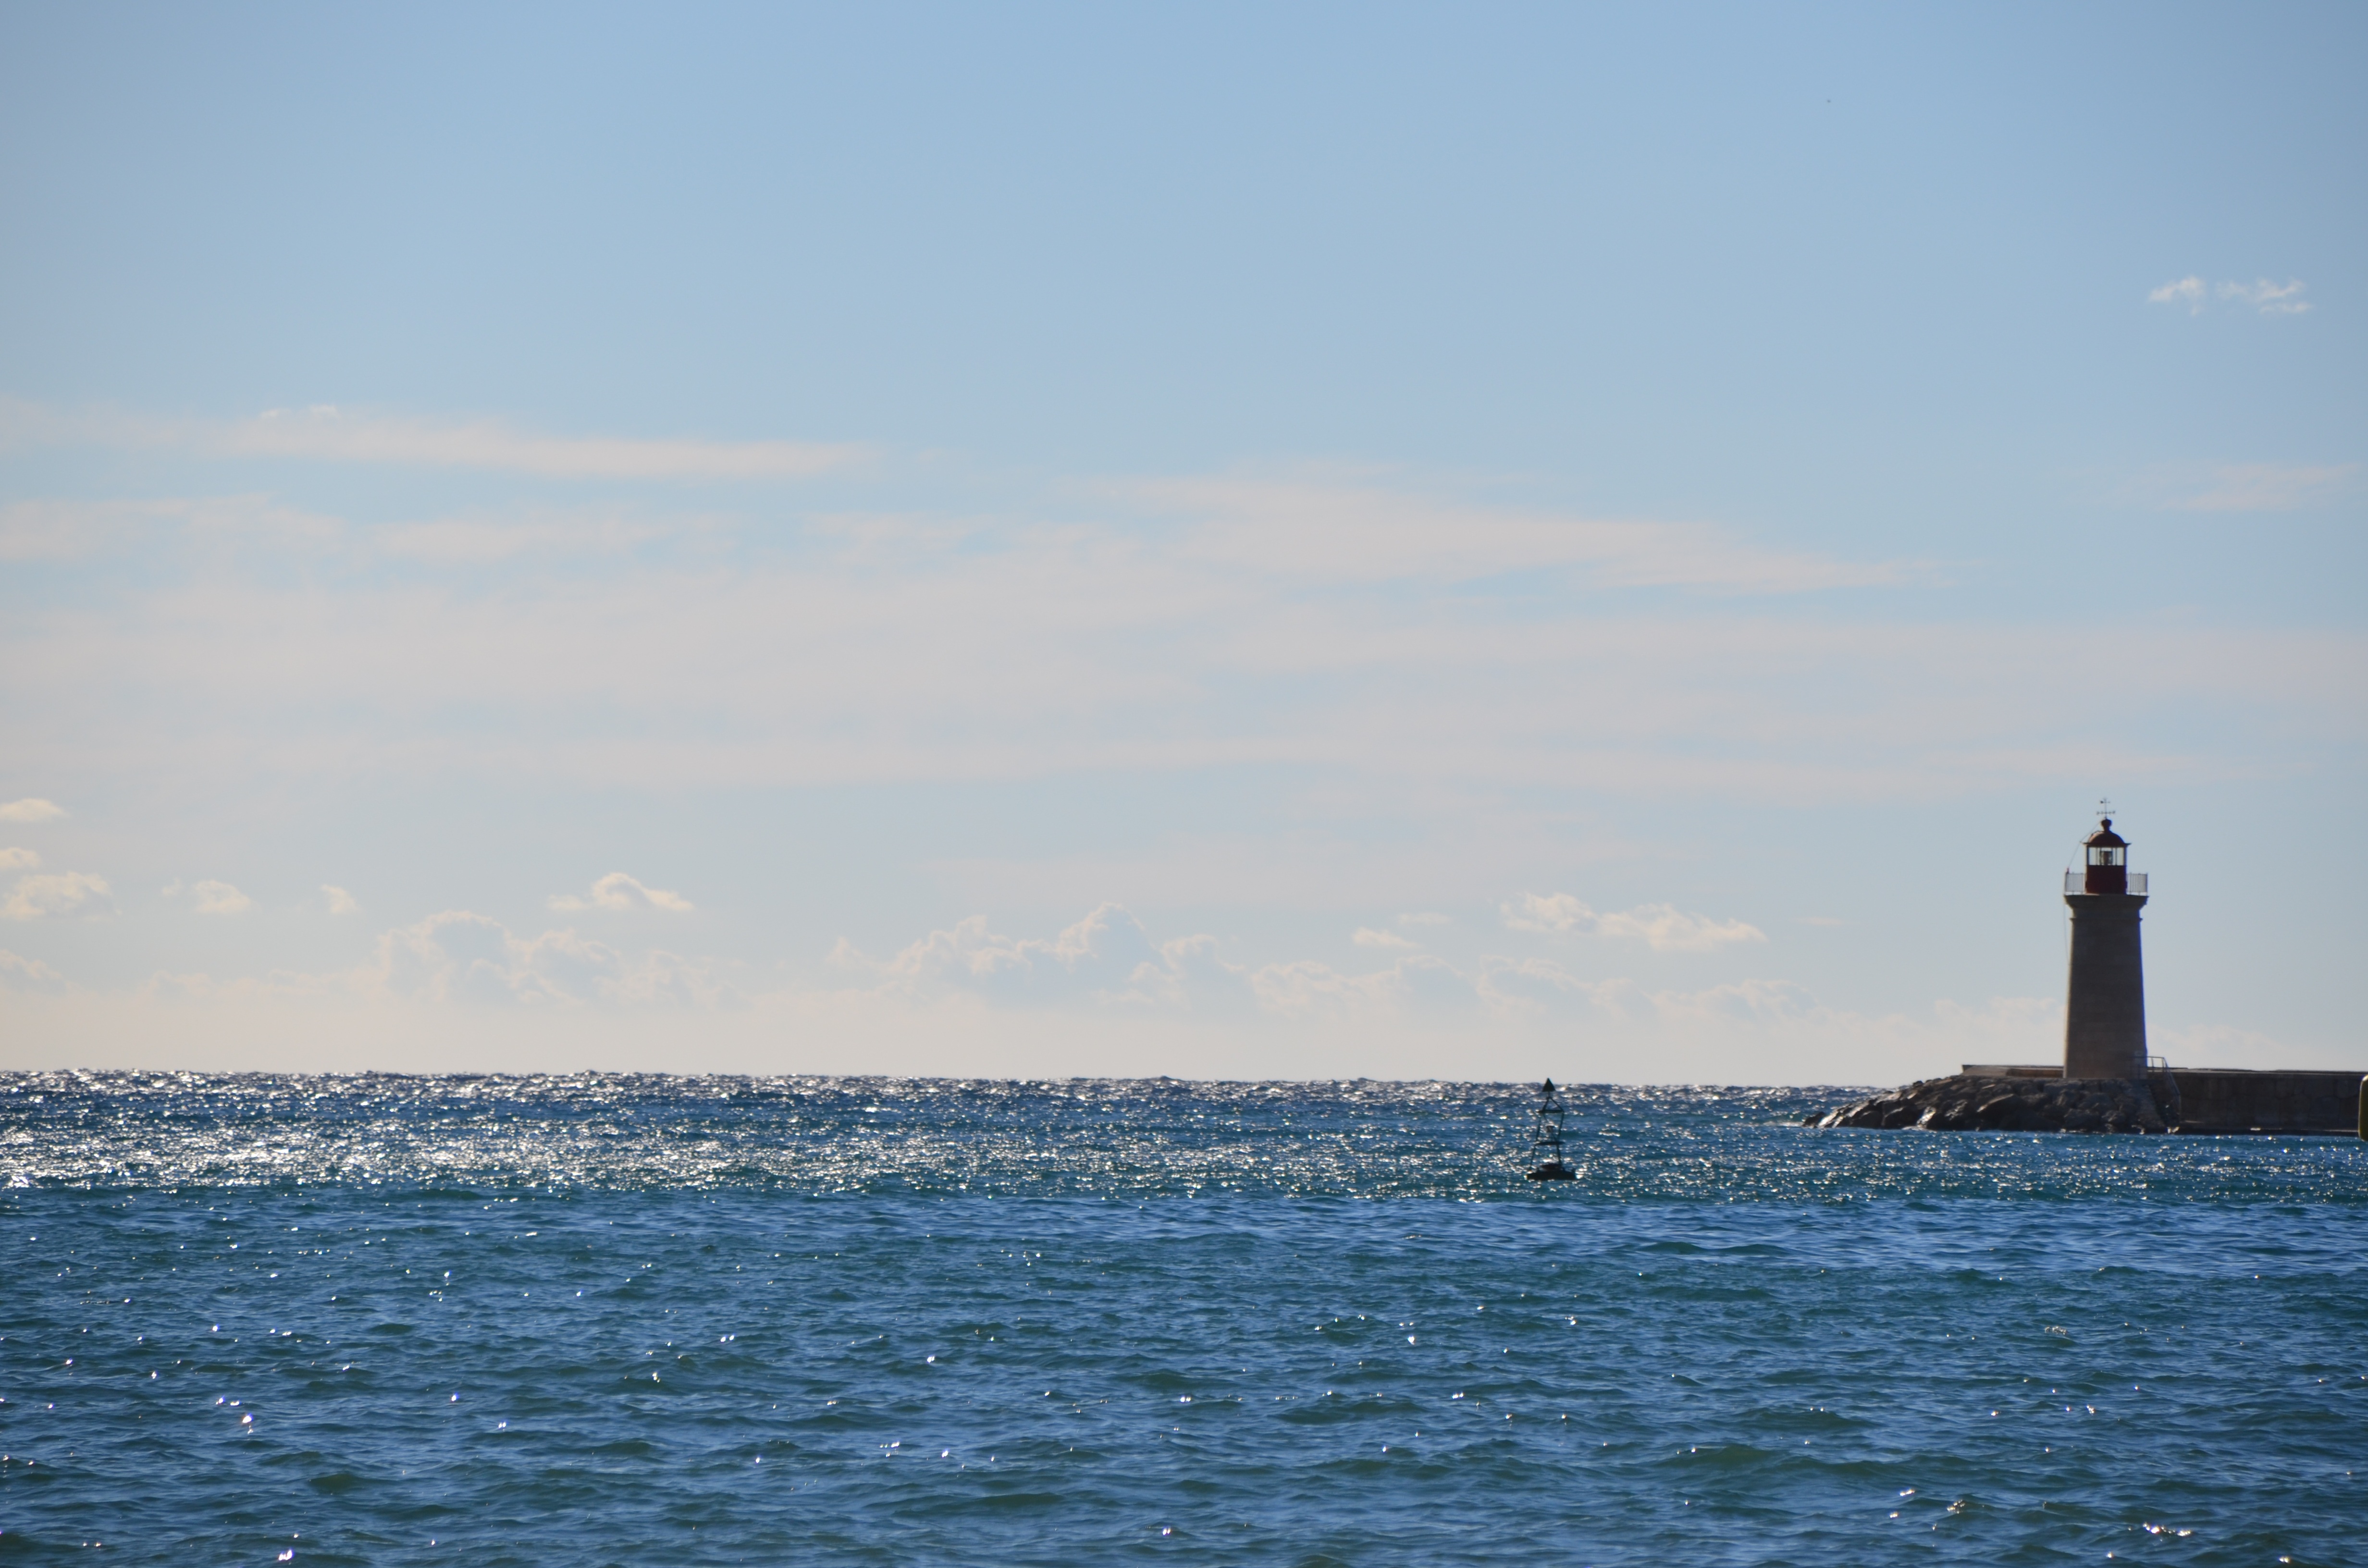
beach, landscape, sea, coast, water, ocean, horizon, cloud, lighthouse, shore, wave, dusk, mediterranean, vehicle, tower, holiday, bay, port, body of water, spain, mallorca, cape, port d andratx